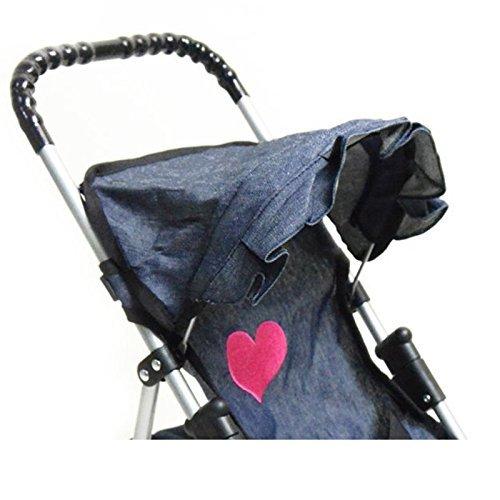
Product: My First Doll Stroller Denim for Baby Doll
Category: Toys & Games | Dolls & Accessories | Doll Accessories | Strollers
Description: Denim stroller with hood, seat belt, and basket on the bottom.
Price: $18.99
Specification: ProductDimensions:20.5x10x20.5inches|ItemWeight:1.95pounds|ShippingWeight:2.2pounds(Viewshippingratesandpolicies)|DomesticShipping:ItemcanbeshippedwithinU.S.|InternationalShipping:ThisitemcanbeshippedtoselectcountriesoutsideoftheU.S.LearnMore|ASIN:B00J7YAEJM|Itemmodelnumber:9318D|Manufacturerrecommendedage:24months-4years